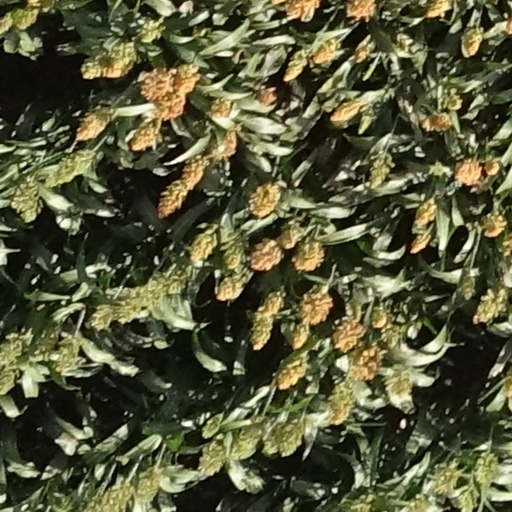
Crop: sorghum